Question: When time of day?
Tambaya: Yaushe lokacin rana?
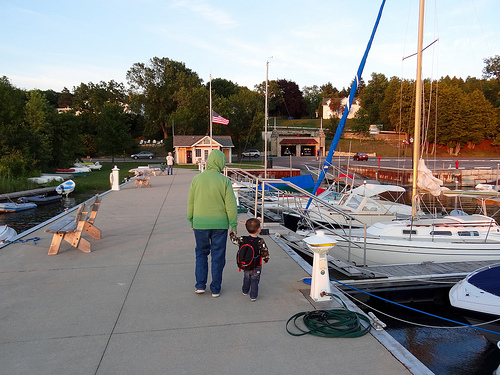
Answer: Afternoon.
Amsa: Rana.